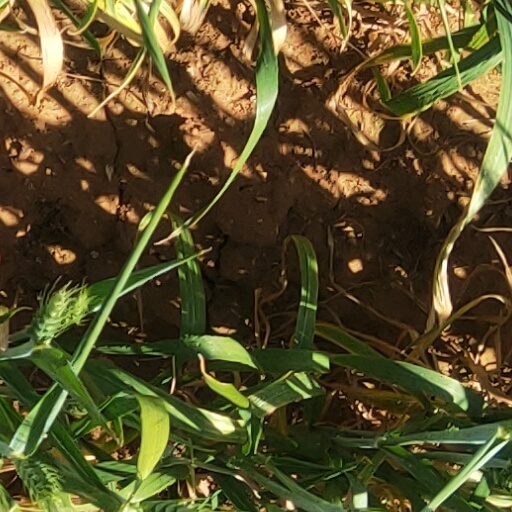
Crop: wheat